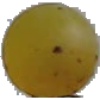
Label: white_grape